Chestnut quail-thrush

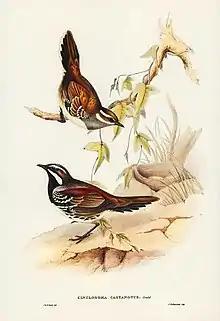
Illustration of male (below) and female (above) chestnut quail-thrush

The family Cinclosomatidae is characterised by terrestrial birds that prefer the safety of the ground to the wide arena of the air. They are often observed squatting and running along the ground, usually foraging. The birds of this family – those that include jewel-babblers and wedgebills – also prefer the ground for nesting purposes. The "Cinclosoma castanotum" species was discovered by John Gould in 1840 and was labelled so in order to draw attention to the patch of chestnut on the lower back of the bird. The race "marginatum" is the 'western quail-thrush' – adopting a richer plumage and found around much of inland Western Australia. The specific epithet "castanotum" derives from the Greek "kastanon" meaning 'chestnut' and "noton" meaning 'the back'.